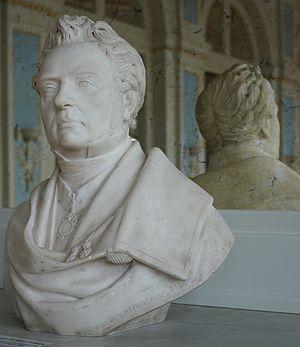
intérieur de l'Hôtel de Ville de Laon
Louis Charles Vincent Le Blond de Saint-Hilaire, né le 4 septembre 1766 à Ribemont dans l'Aisne et mort le 5 juin 1809 à Vienne, en Autriche, est un général français de la Révolution et de l’Empire.